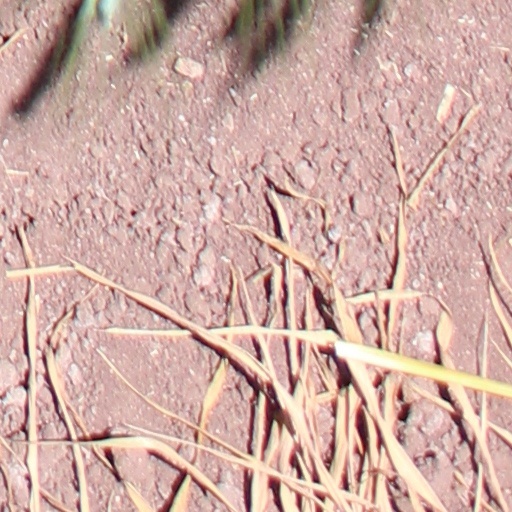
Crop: wheat